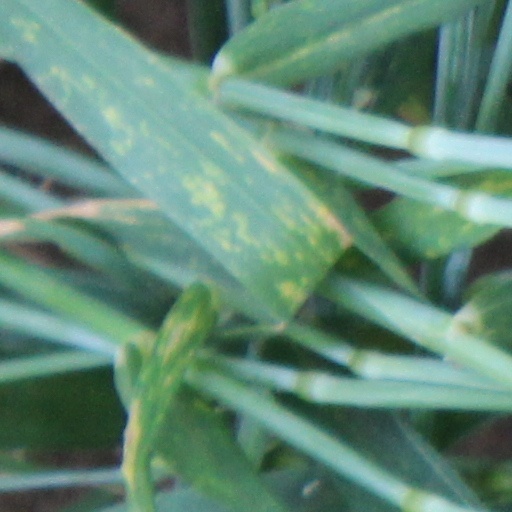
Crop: wheat